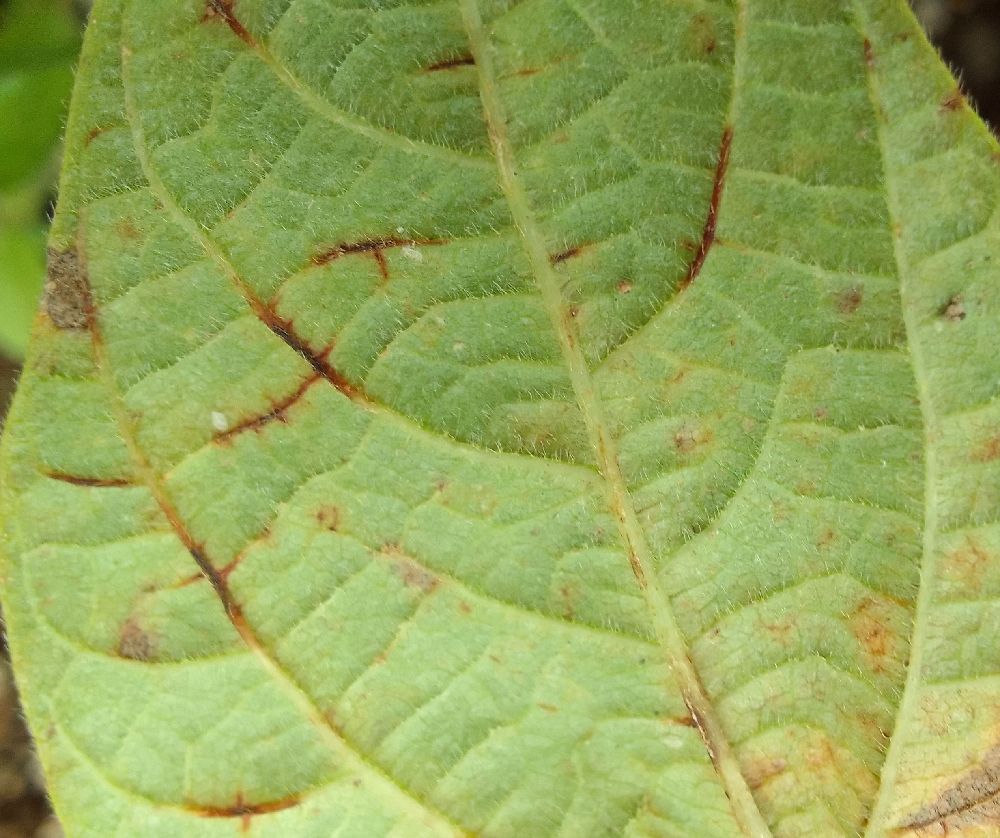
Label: anthracnose